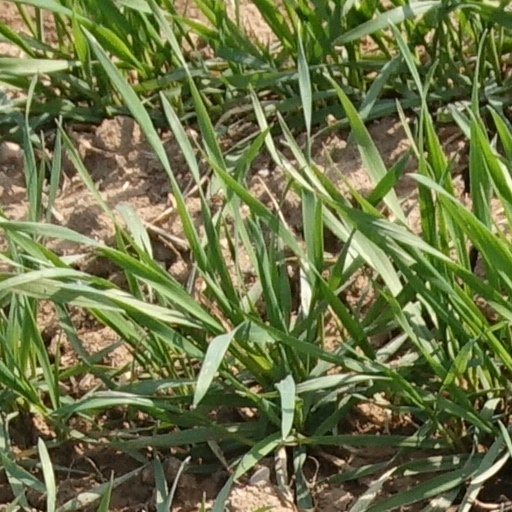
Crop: wheat